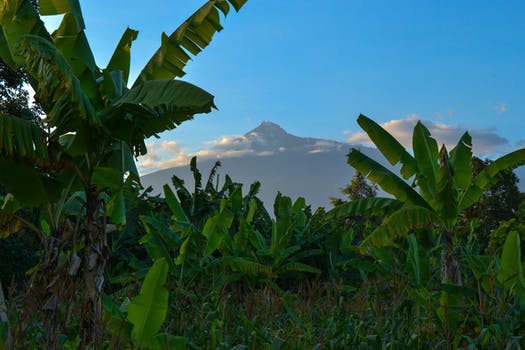
Label: No Watermark